Mike Minogue (actor)

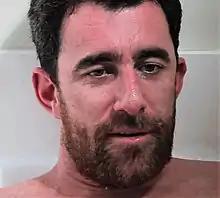
Minogue in "The Catch", a 2016 short film

Minogue auditioned for a part in the 2014 film "What We Do in the Shadows". He was given the role of Officer Minogue in the film and continued the same role in the spin-off television series "Wellington Paranormal". The show ran for four seasons until its final episode in 2022. Minogue won a New Zealand Television Award for this role in 2019.